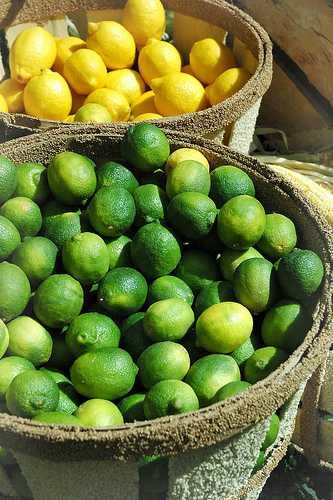
Label: Lemon